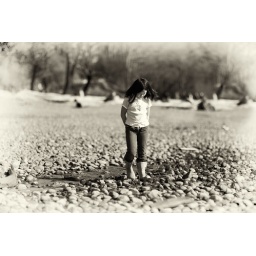
The first day at the beach this year, after a long winter stuck in the house